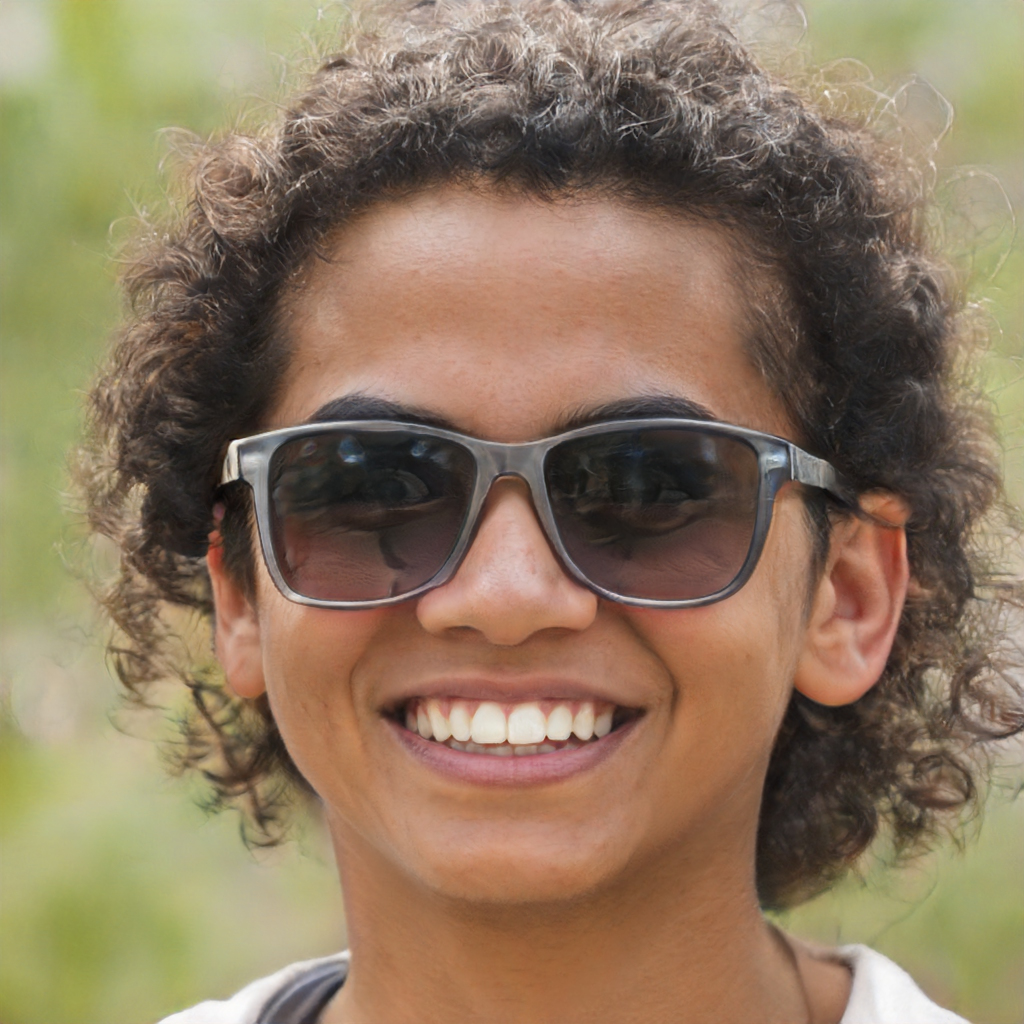
Portrait style: Real Portrait